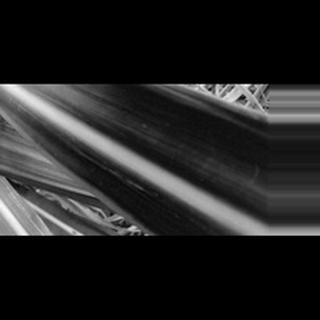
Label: sugarcane_yellow_leaf_disease